2019 Chilean Air Force C-130 crash

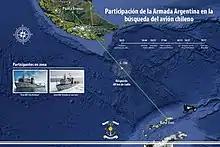
Argentina sea search

A search was conducted by aircraft from the Chilean Air Force, Argentina, Brazil, United Kingdom, United States and Uruguay. Search and Rescue aircraft included a US Navy P-8A Poseidon from Patrol Squadron FOUR, and several Chilean F-16 Fighting Falcons. Also, two Chilean Navy frigates searched the area where the aircraft was last observed by radar. They were aided by a team of satellite imagery analysts from the Israeli Defense Forces' Unit 9900. The search effort was hampered by rough seas and poor visibility.